Eisenbahnkaserne

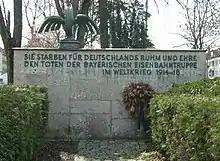
Monument:

At the beginning of the 1970s a part of the area was sold for the construction of the Olympiapark. Another part was torn down for the construction of the "Rechenzentrum der Bundeswehr", (the "Bundeswehr" Computer Center), a canteen, and the administration office building of the "Wehrbereichsverwaltung" VI ("Military District Administration VI"), currently the Munich branch of the "Wehrbereichsverwaltung" South, Stuttgart. In the middle of the 1970s the southern part of the area was sold for the construction of residential buildings, and the former "Wehrbereichskommando" VI ("Military District Command VI") moved from the "Eisenbahnkaserne" to the "Waldmann-Kaserne".